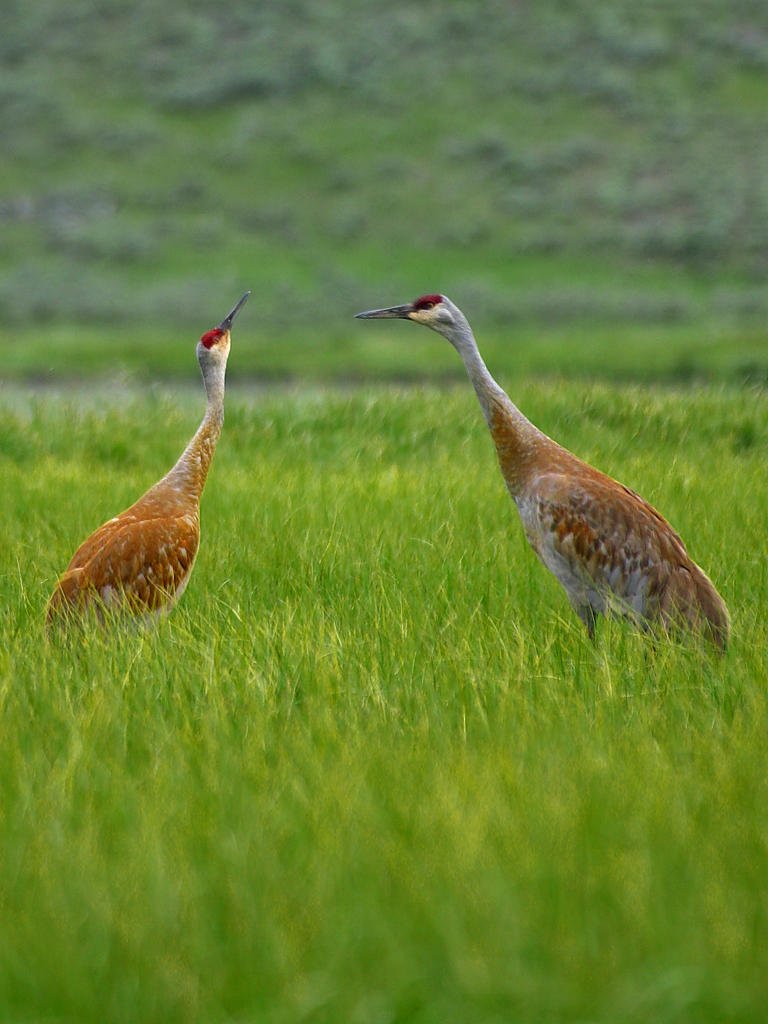
landscape, nature, grass, bird, field, prairie, animal, wildlife, environment, green, red, brown, fauna, grassland, vertebrate, crane, large, heron, 2, shorebird, beaks, crane like bird, showed two